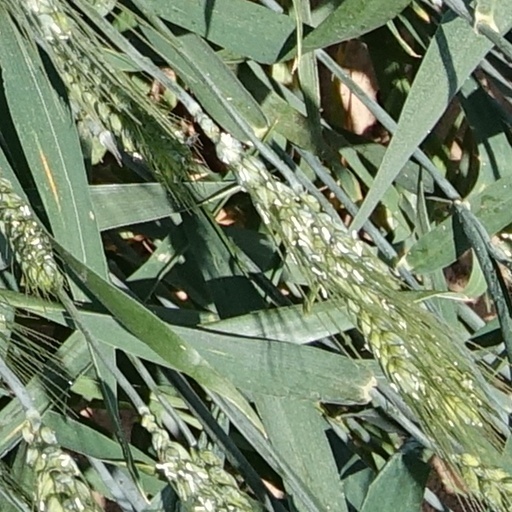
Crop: wheat